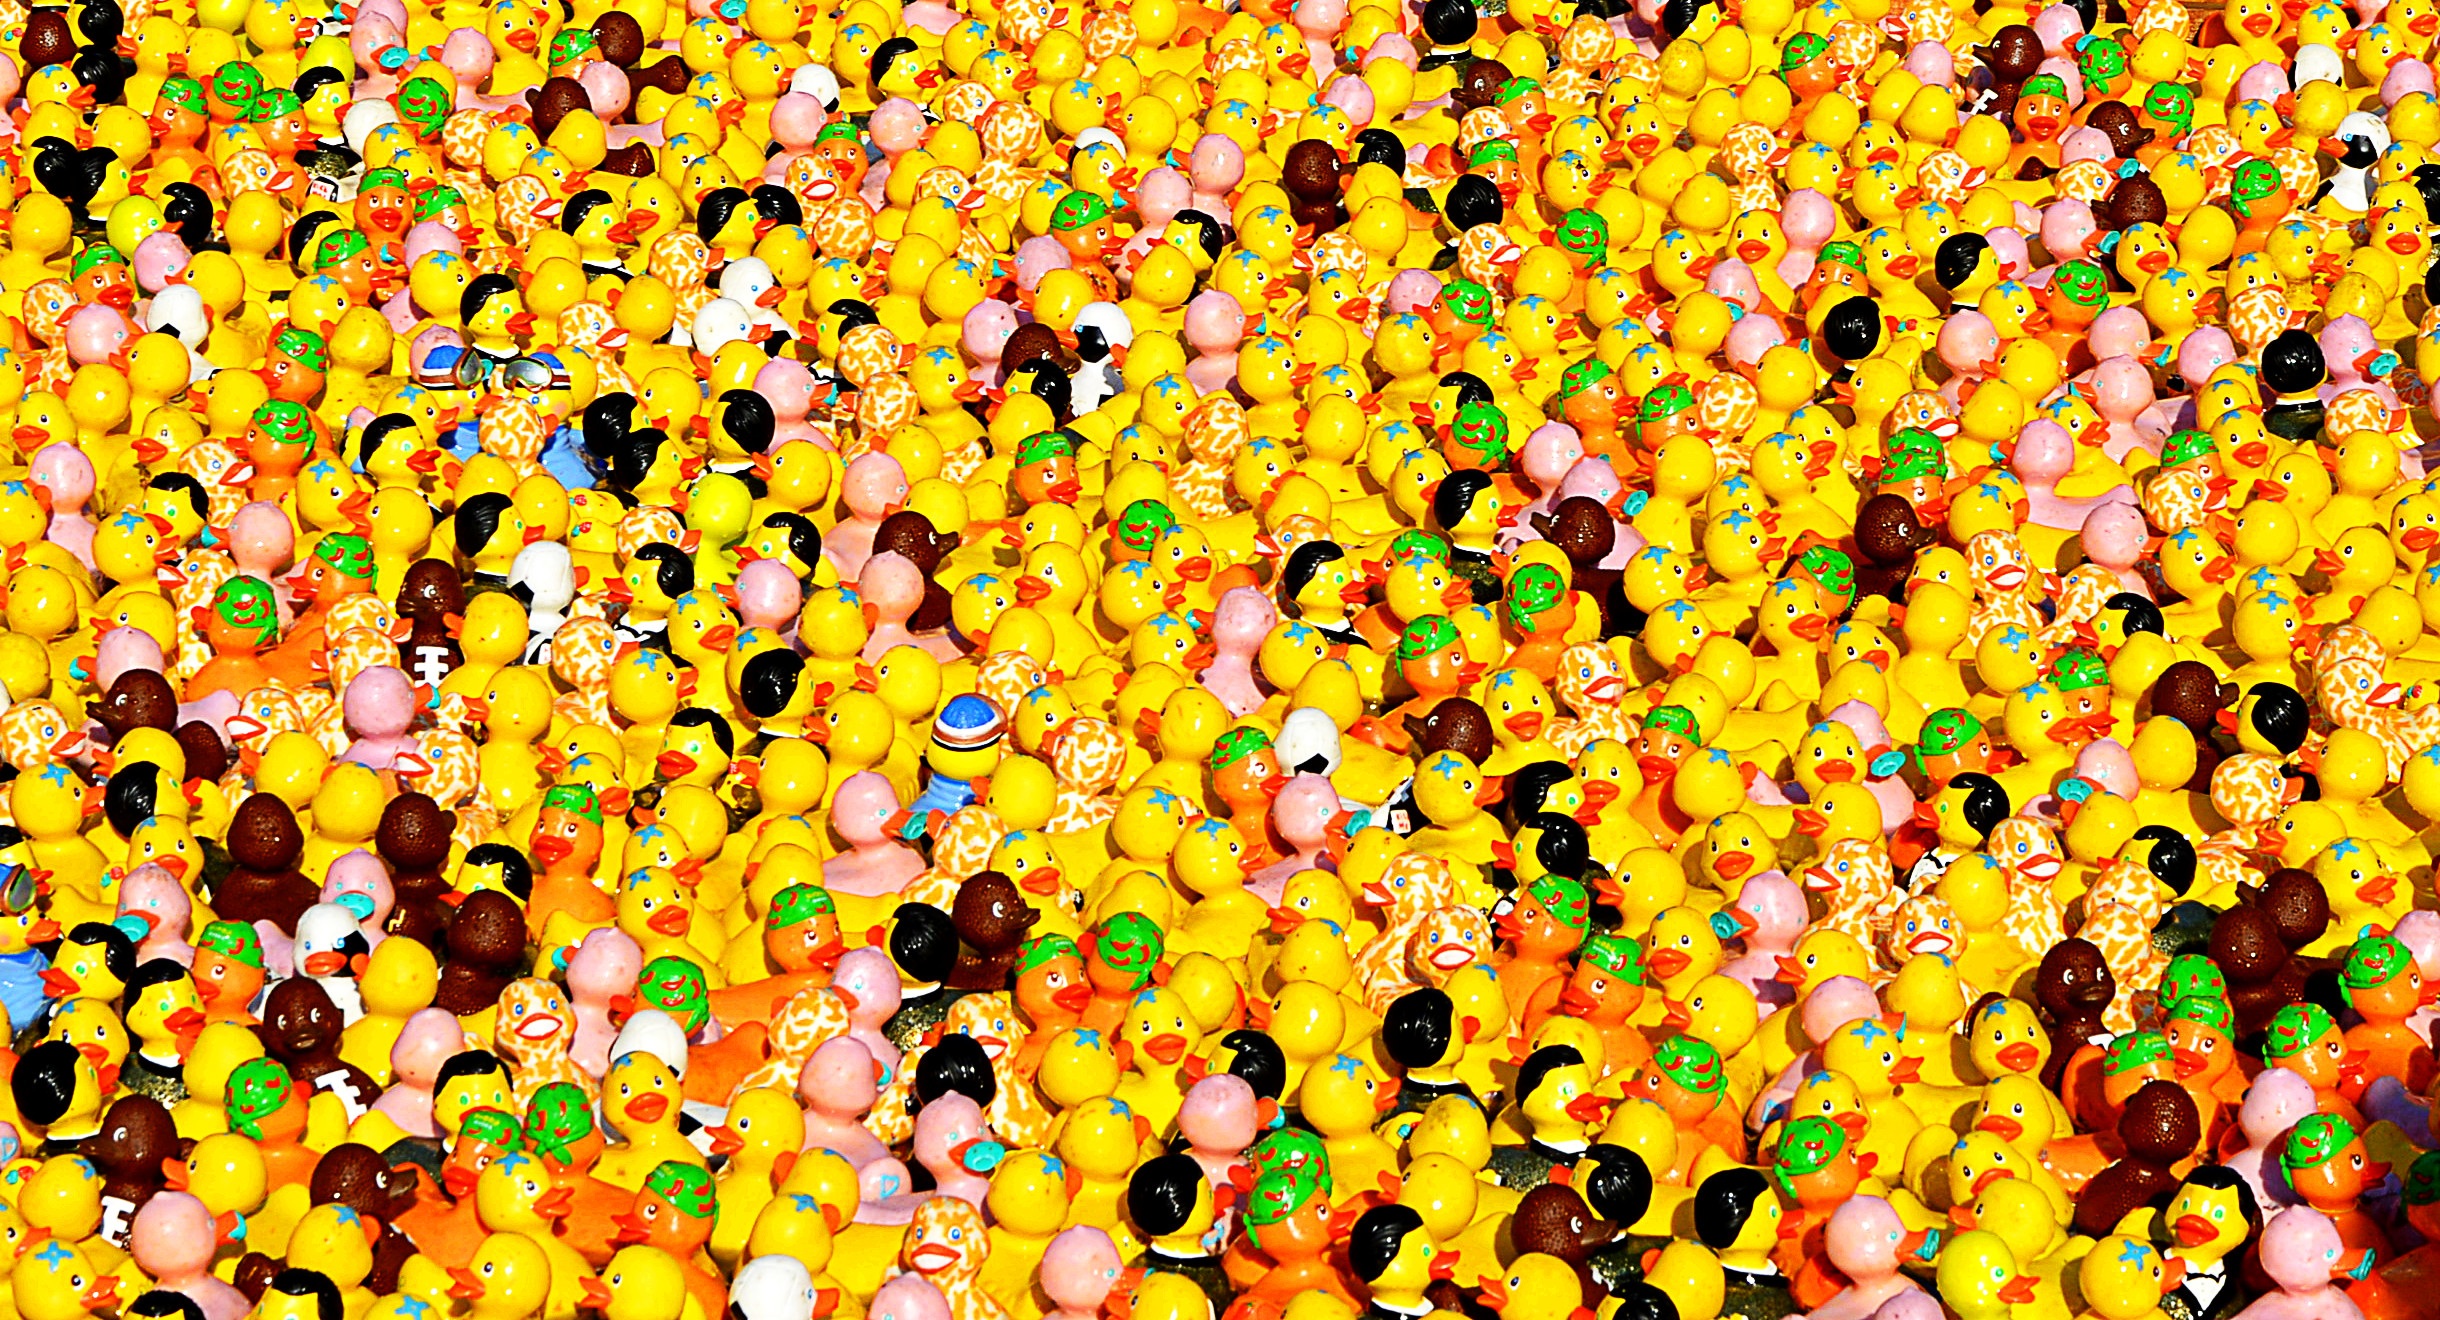
plastic, flower, pattern, line, color, autumn, colorful, yellow, circle, font, fun, quietscheenten